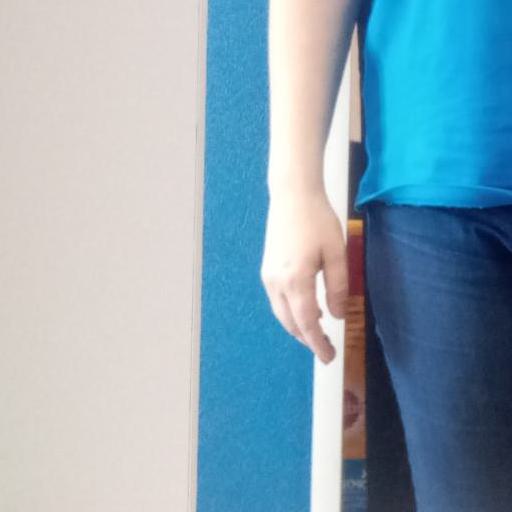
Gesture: no_gesture